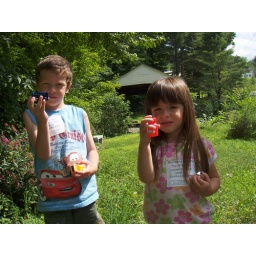
The kids placed a wooden train car and some bubbles in the geocache and took out a toy toaster and a yellow truck.